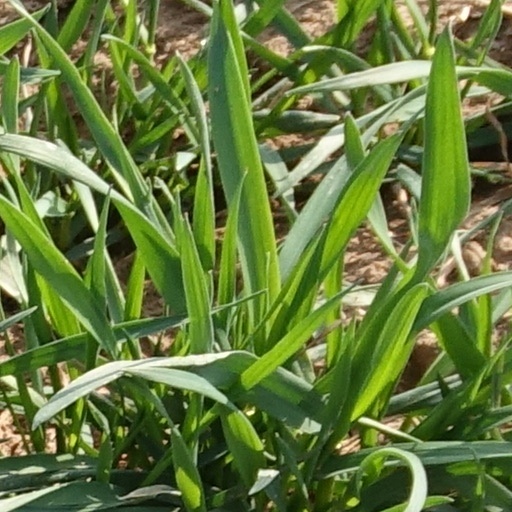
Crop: wheat